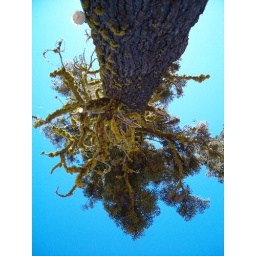
This tree is right outside the lake cabin. It is covered in moss and I love it!